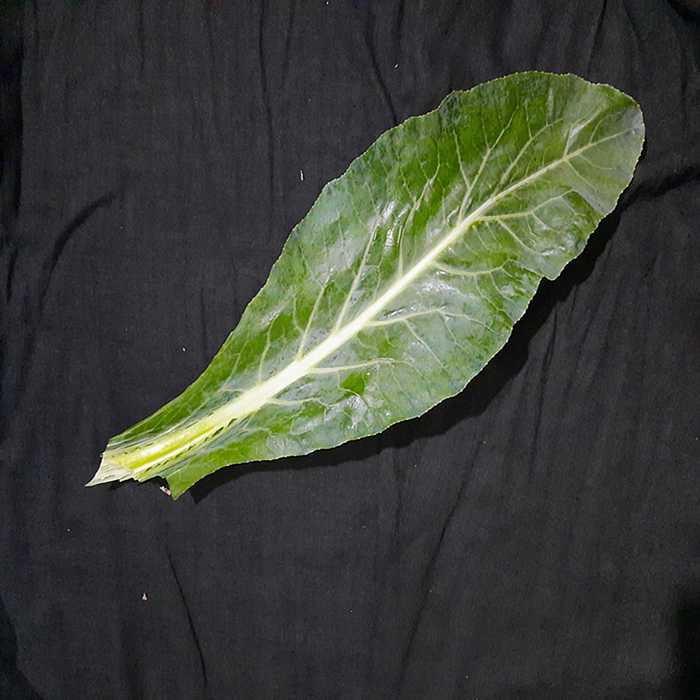
Plant: Cauliflower
Label: Fresh leaf